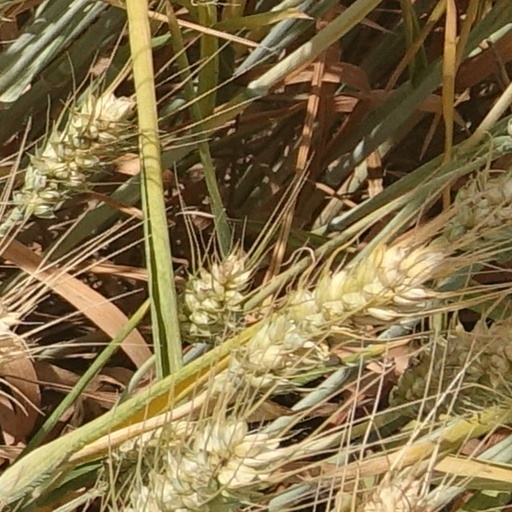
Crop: wheat